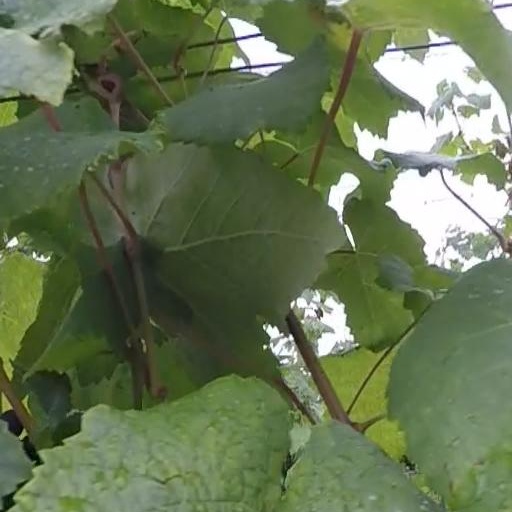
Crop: grape